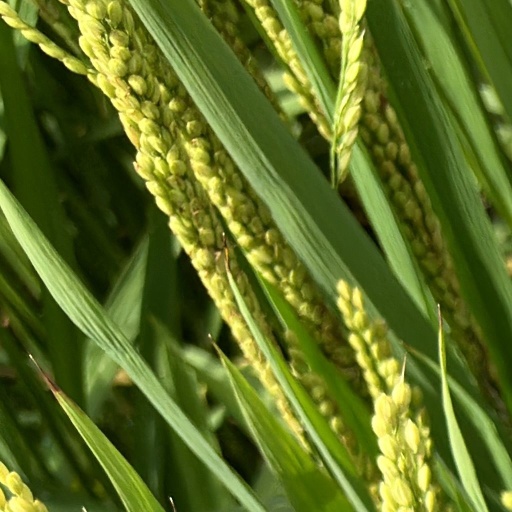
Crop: rice